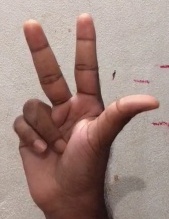
ASL sign: 3